Deganwy Castle

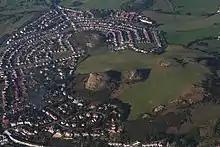
An aerial view of the castle from the south

Deganwy Castle (Modern ) was an early stronghold of Gwynedd in Deganwy, at the mouth of the River Conwy, now in Conwy county borough, north Wales. It sits at an elevation of 110 m (361 ft) on a volcanic plug in an area of limestone known as the Vardre.